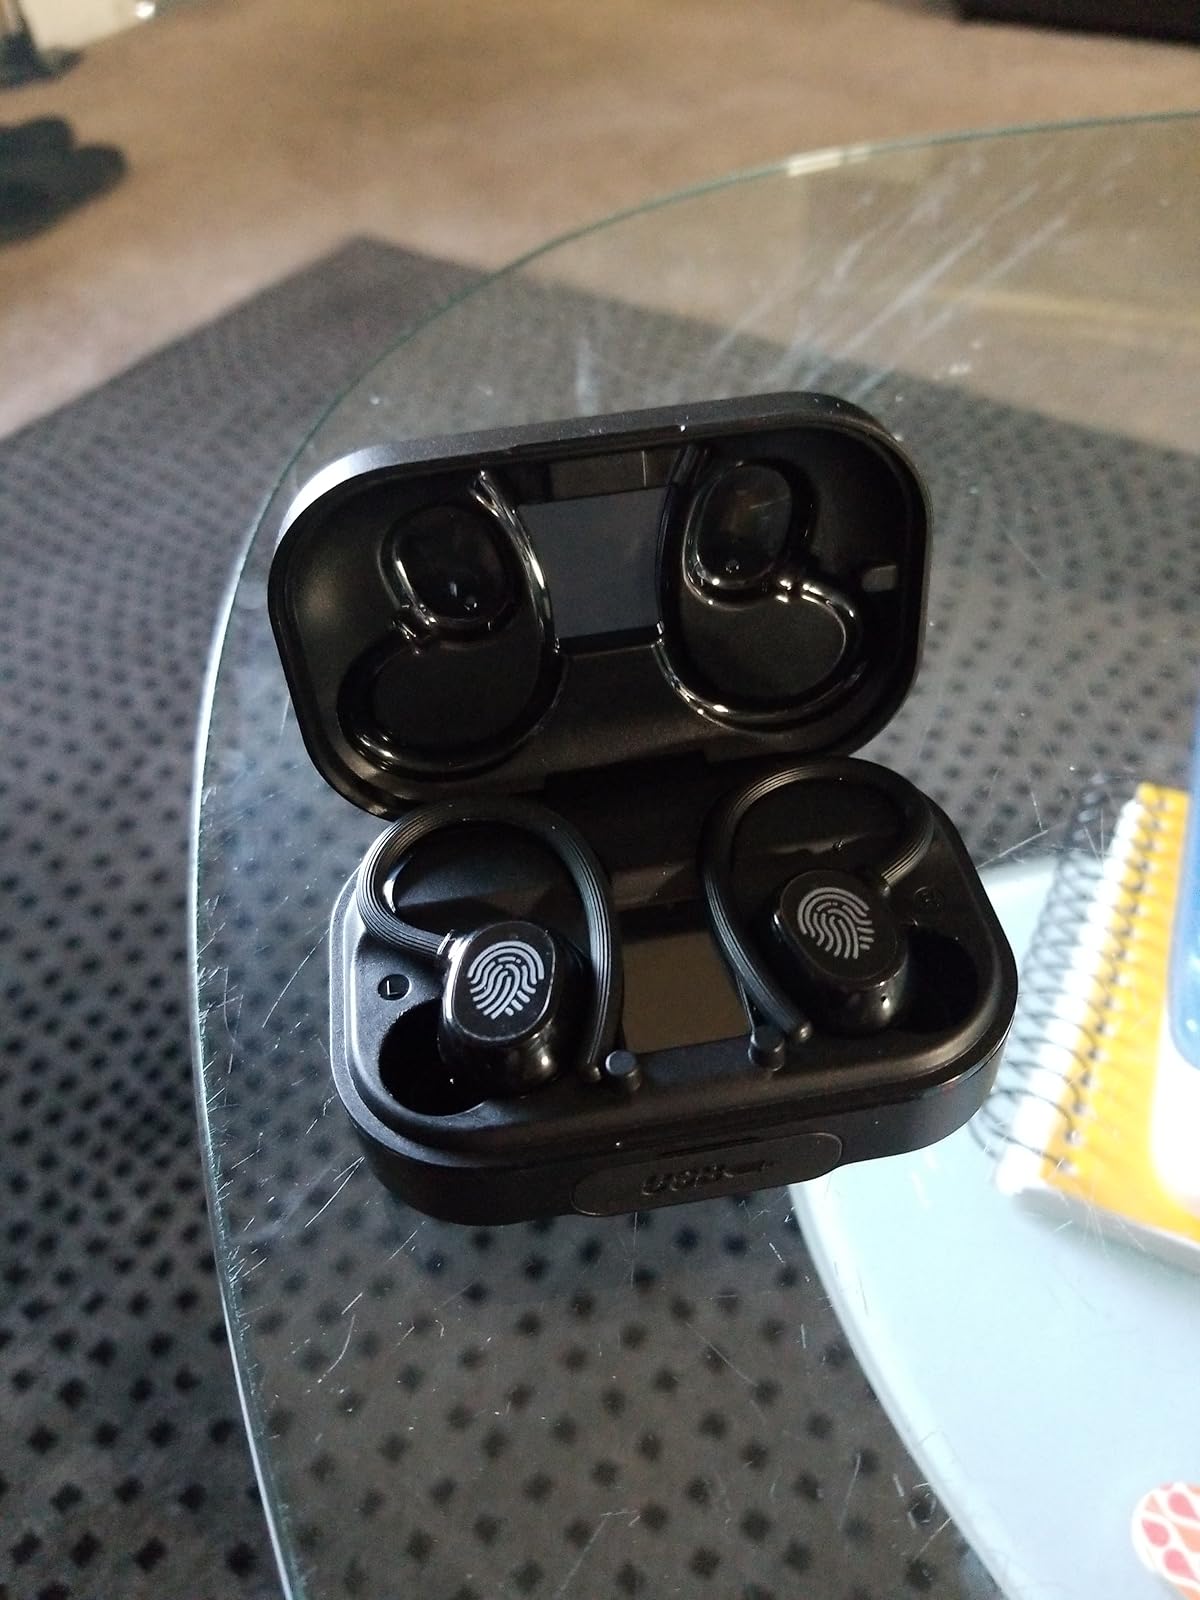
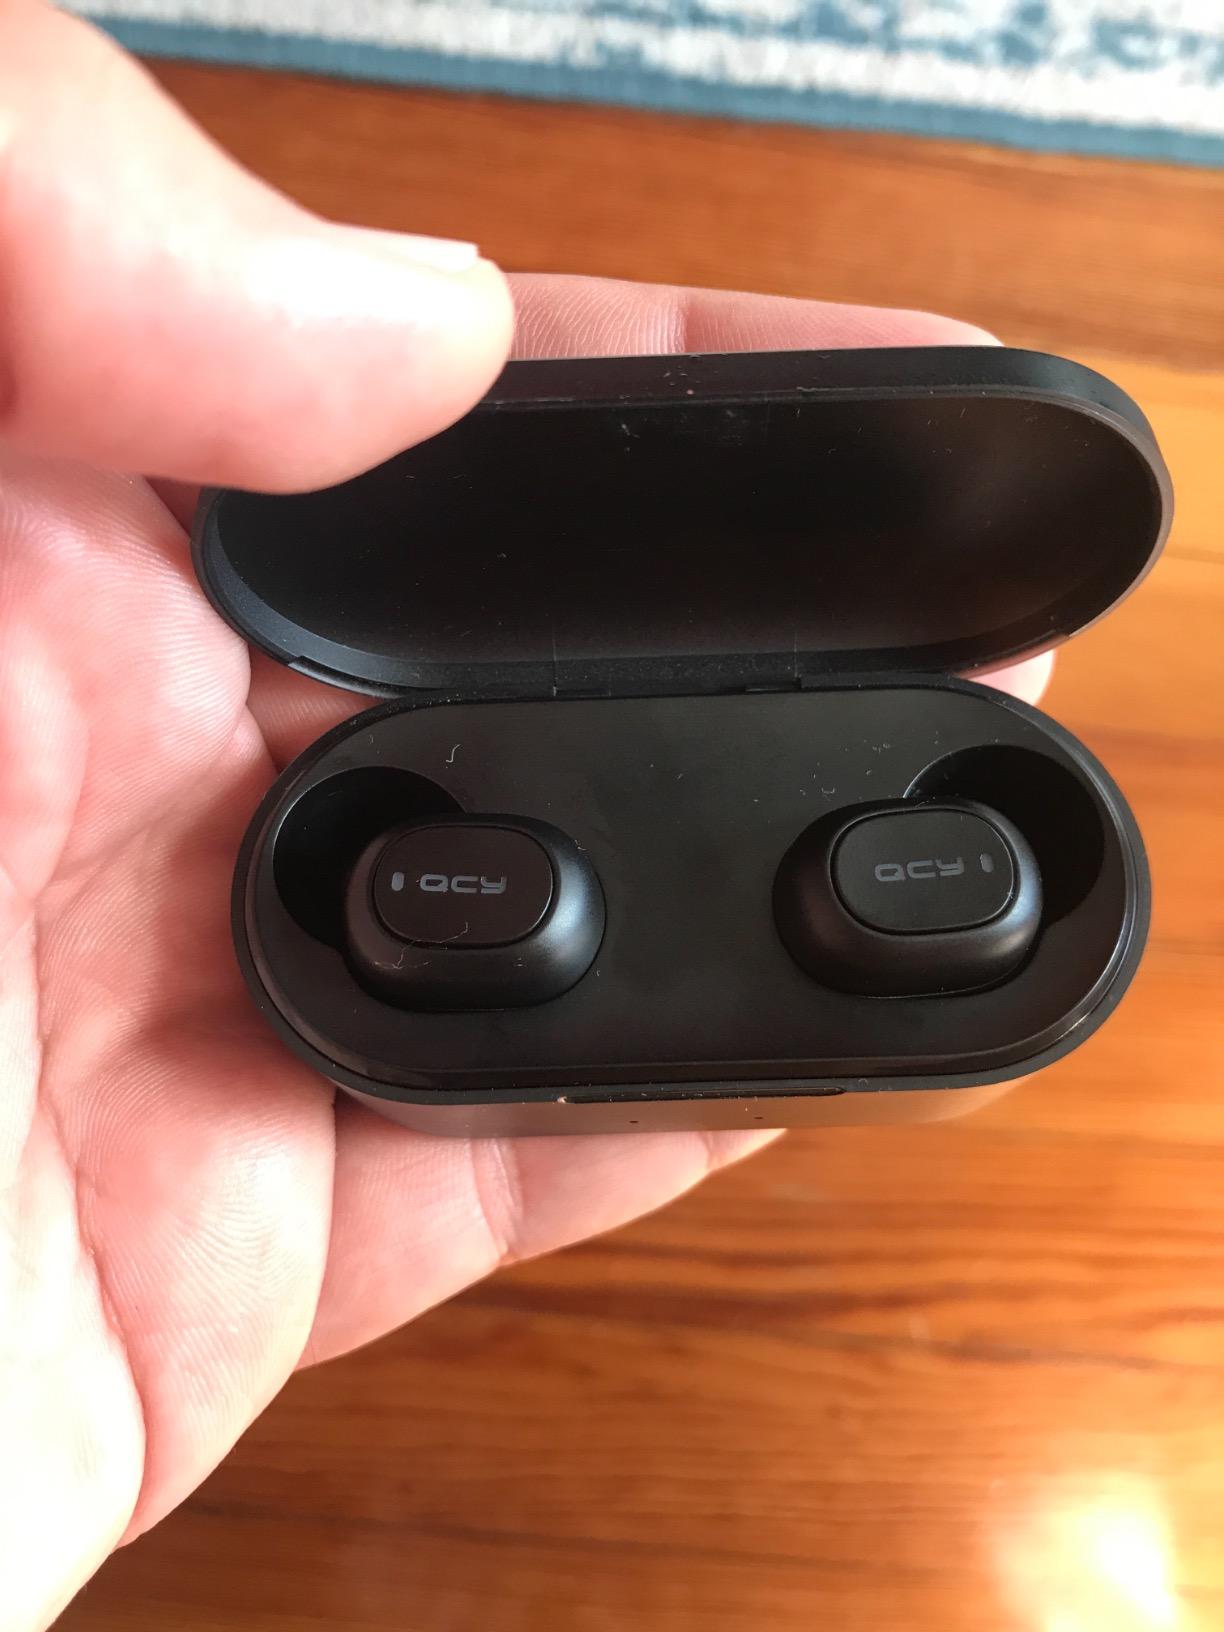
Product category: earbuds
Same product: no